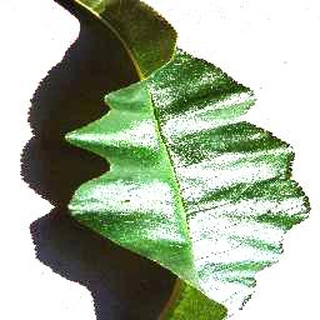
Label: healthy_peach